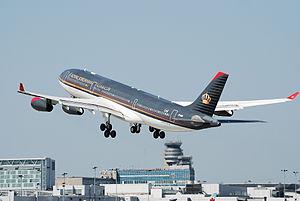
Un Airbus A340-200 de Royal Jordanian atterrisant à l'aéroport international Pierre-Elliott-Trudeau de Montréal en août 2009.
L'aéroport international Pierre-Elliott-Trudeau de Montréal ou simplement Montréal-Trudeau, anciennement l'aéroport de Dorval, est le principal aéroport international de la ville canadienne de Montréal, au Québec. Situé à Dorval, dans l'agglomération de Montréal, il accueille le trafic passager de la ville, l'aéroport international Montréal-Mirabel, autre aéroport de la Communauté métropolitaine de Montréal, n'étant plus desservi que par des vols cargo depuis 2004.
Royal Jordanian est la compagnie aérienne nationale de la Jordanie. Elle exploite des vols nationaux et internationaux sur quatre continents depuis sa plate-forme de correspondance à l'aéroport international Reine-Alia d'Amman. Elle fait partie de l'alliance Oneworld. En 2008, elle a transporté plus de 2,7 millions de passagers.